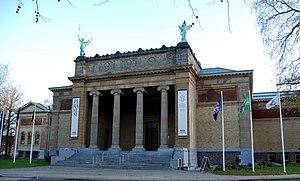
Cette page regroupe l'ensemble des monuments classés de la ville de Gand.
Le musée des Beaux-Arts de Gand, Museum voor Schone Kunsten en néerlandais, est un des plus anciens musées de Belgique. Son origine remonte en 1798, à l'époque où Gand est devenue la capitale du département français de l'Escaut, lorsque la France décida de rassembler une collection d'œuvres d'art accessible au public.
Charles Van Rysselberghe, né à Meerle le 25 juillet 1850 et décédé à Nice le 30 avril 1920, est un architecte éclectique belge.